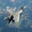
Label: airplane